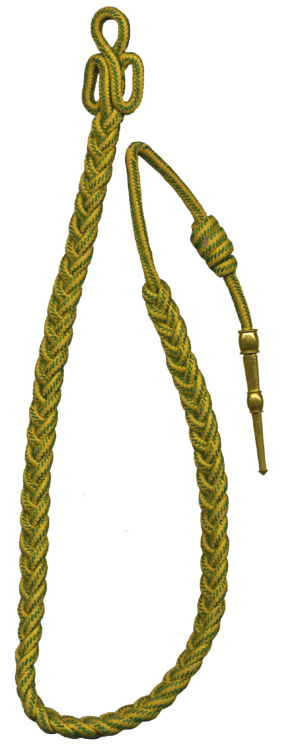
Le 21ᵉ bataillon de chasseurs à pied était une unité d'infanterie de l'armée française.
Le 17ᵉ bataillon de chasseurs à pied est une unité d'infanterie de l'armée française aujourd'hui dissoute.
Le 35ᵉ régiment d'artillerie parachutiste est situé à Tarbes, dans le département des Hautes-Pyrénées, en région Occitanie. Il est l'héritier du 35ᵉ régiment d'artillerie créé à Vannes le 7 octobre 1873, régiment commandé par le colonel Foch de 1903 à 1905.
Le 51ᵉ régiment d'infanterie est un régiment d'infanterie de l'Armée de terre française créé sous la Révolution à partir du régiment de La Sarre, un régiment français d'Ancien Régime.
Le 162ᵉ régiment d'infanterie est un régiment d'infanterie de l'Armée de terre française créé sous la Révolution à partir de la 162ᵉ demi-brigade de première formation.
Le 34ᵉ régiment d'infanterie est un régiment d'infanterie de l'Armée de terre française créé sous la Révolution à partir du régiment d'Angoulême, un régiment français d'Ancien Régime.
Le 3ᵉ régiment de tirailleurs algériens était un régiment d'infanterie appartenant à l'Armée d'Afrique qui dépendait de l’armée de terre française.
Le 154ᵉ régiment d'infanterie est un régiment d'infanterie de l'Armée de terre française créé sous la Révolution à partir de la 154ᵉ demi-brigade de première formation.
Le 1ᵉʳ bataillon de chasseurs à pied était une unité d'infanterie de l'armée française.